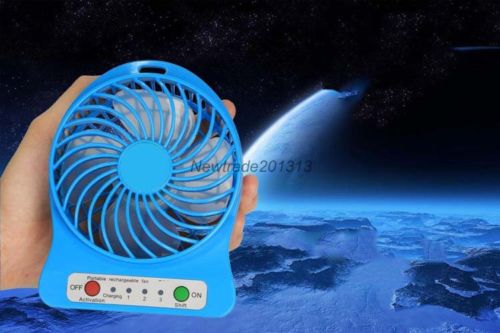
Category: fan